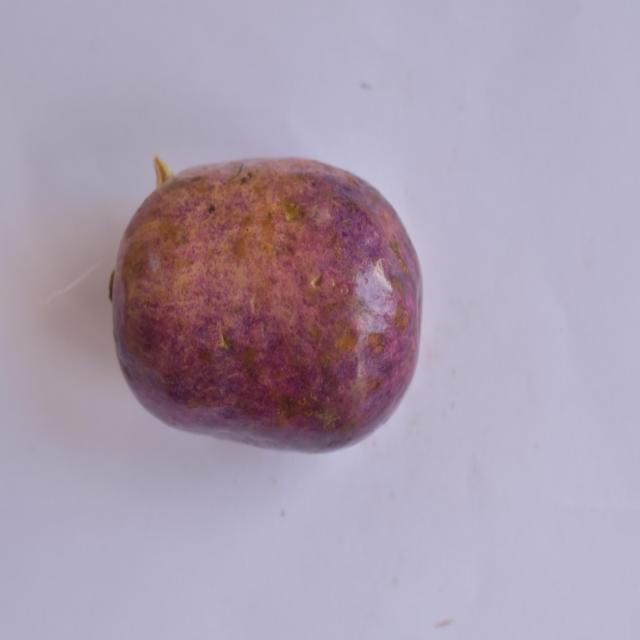
Plum grade: unripe